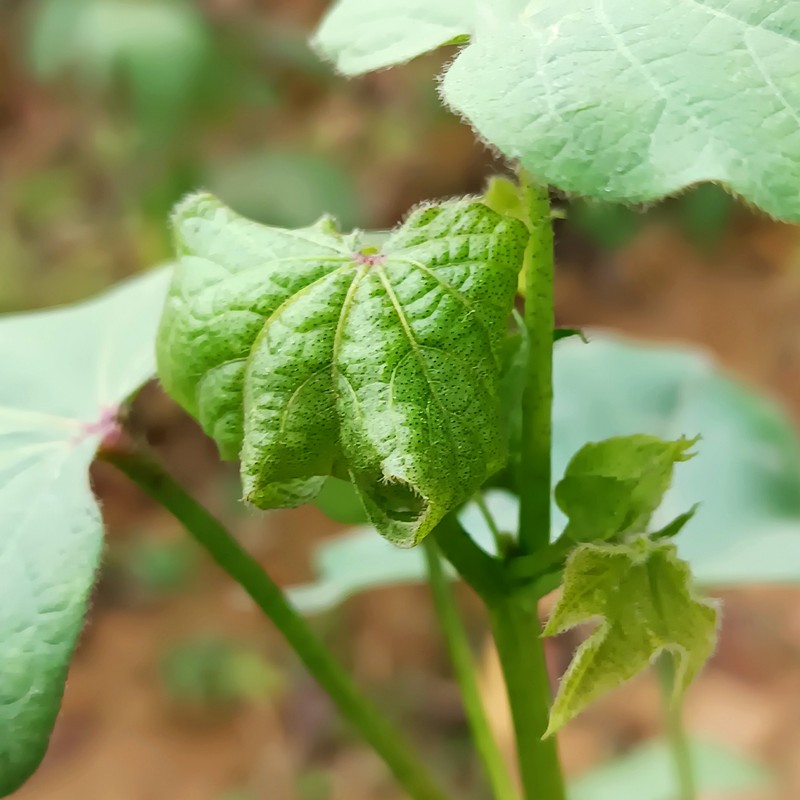
Label: Curl Virus